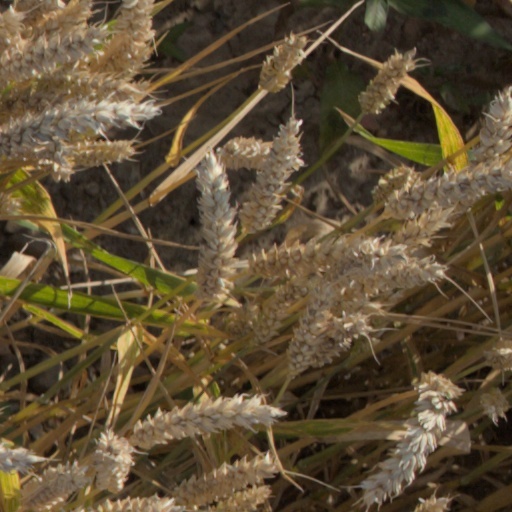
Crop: wheat